Richard Garrett & Sons

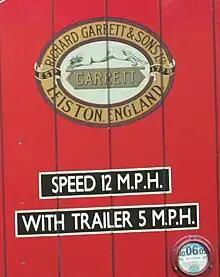
The Garrett Company logo detail on side of lorry cab

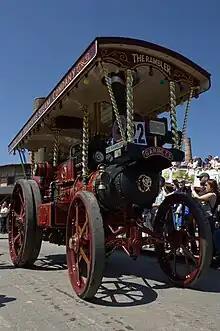
Garrett showman's engine "The Rambler"

Richard Garrett & Sons was a manufacturer of agricultural machinery, steam engines and trolleybuses. Their factory was Leiston Works, in Leiston, Suffolk, England. The company was founded by Richard Garrett in 1778.